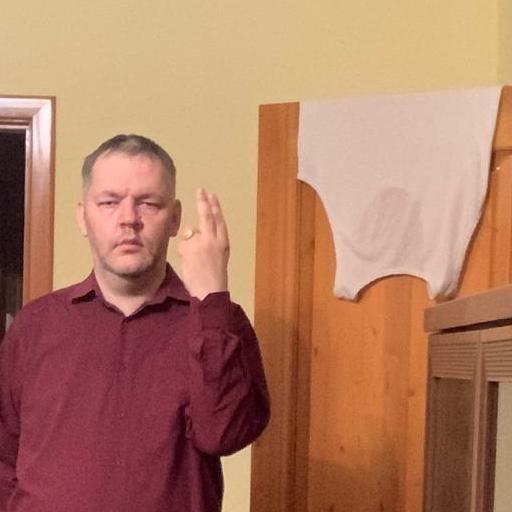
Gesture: two_up_inverted